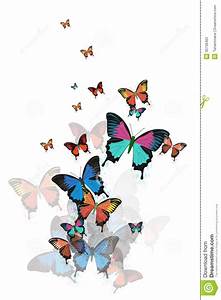
Label: butterfly